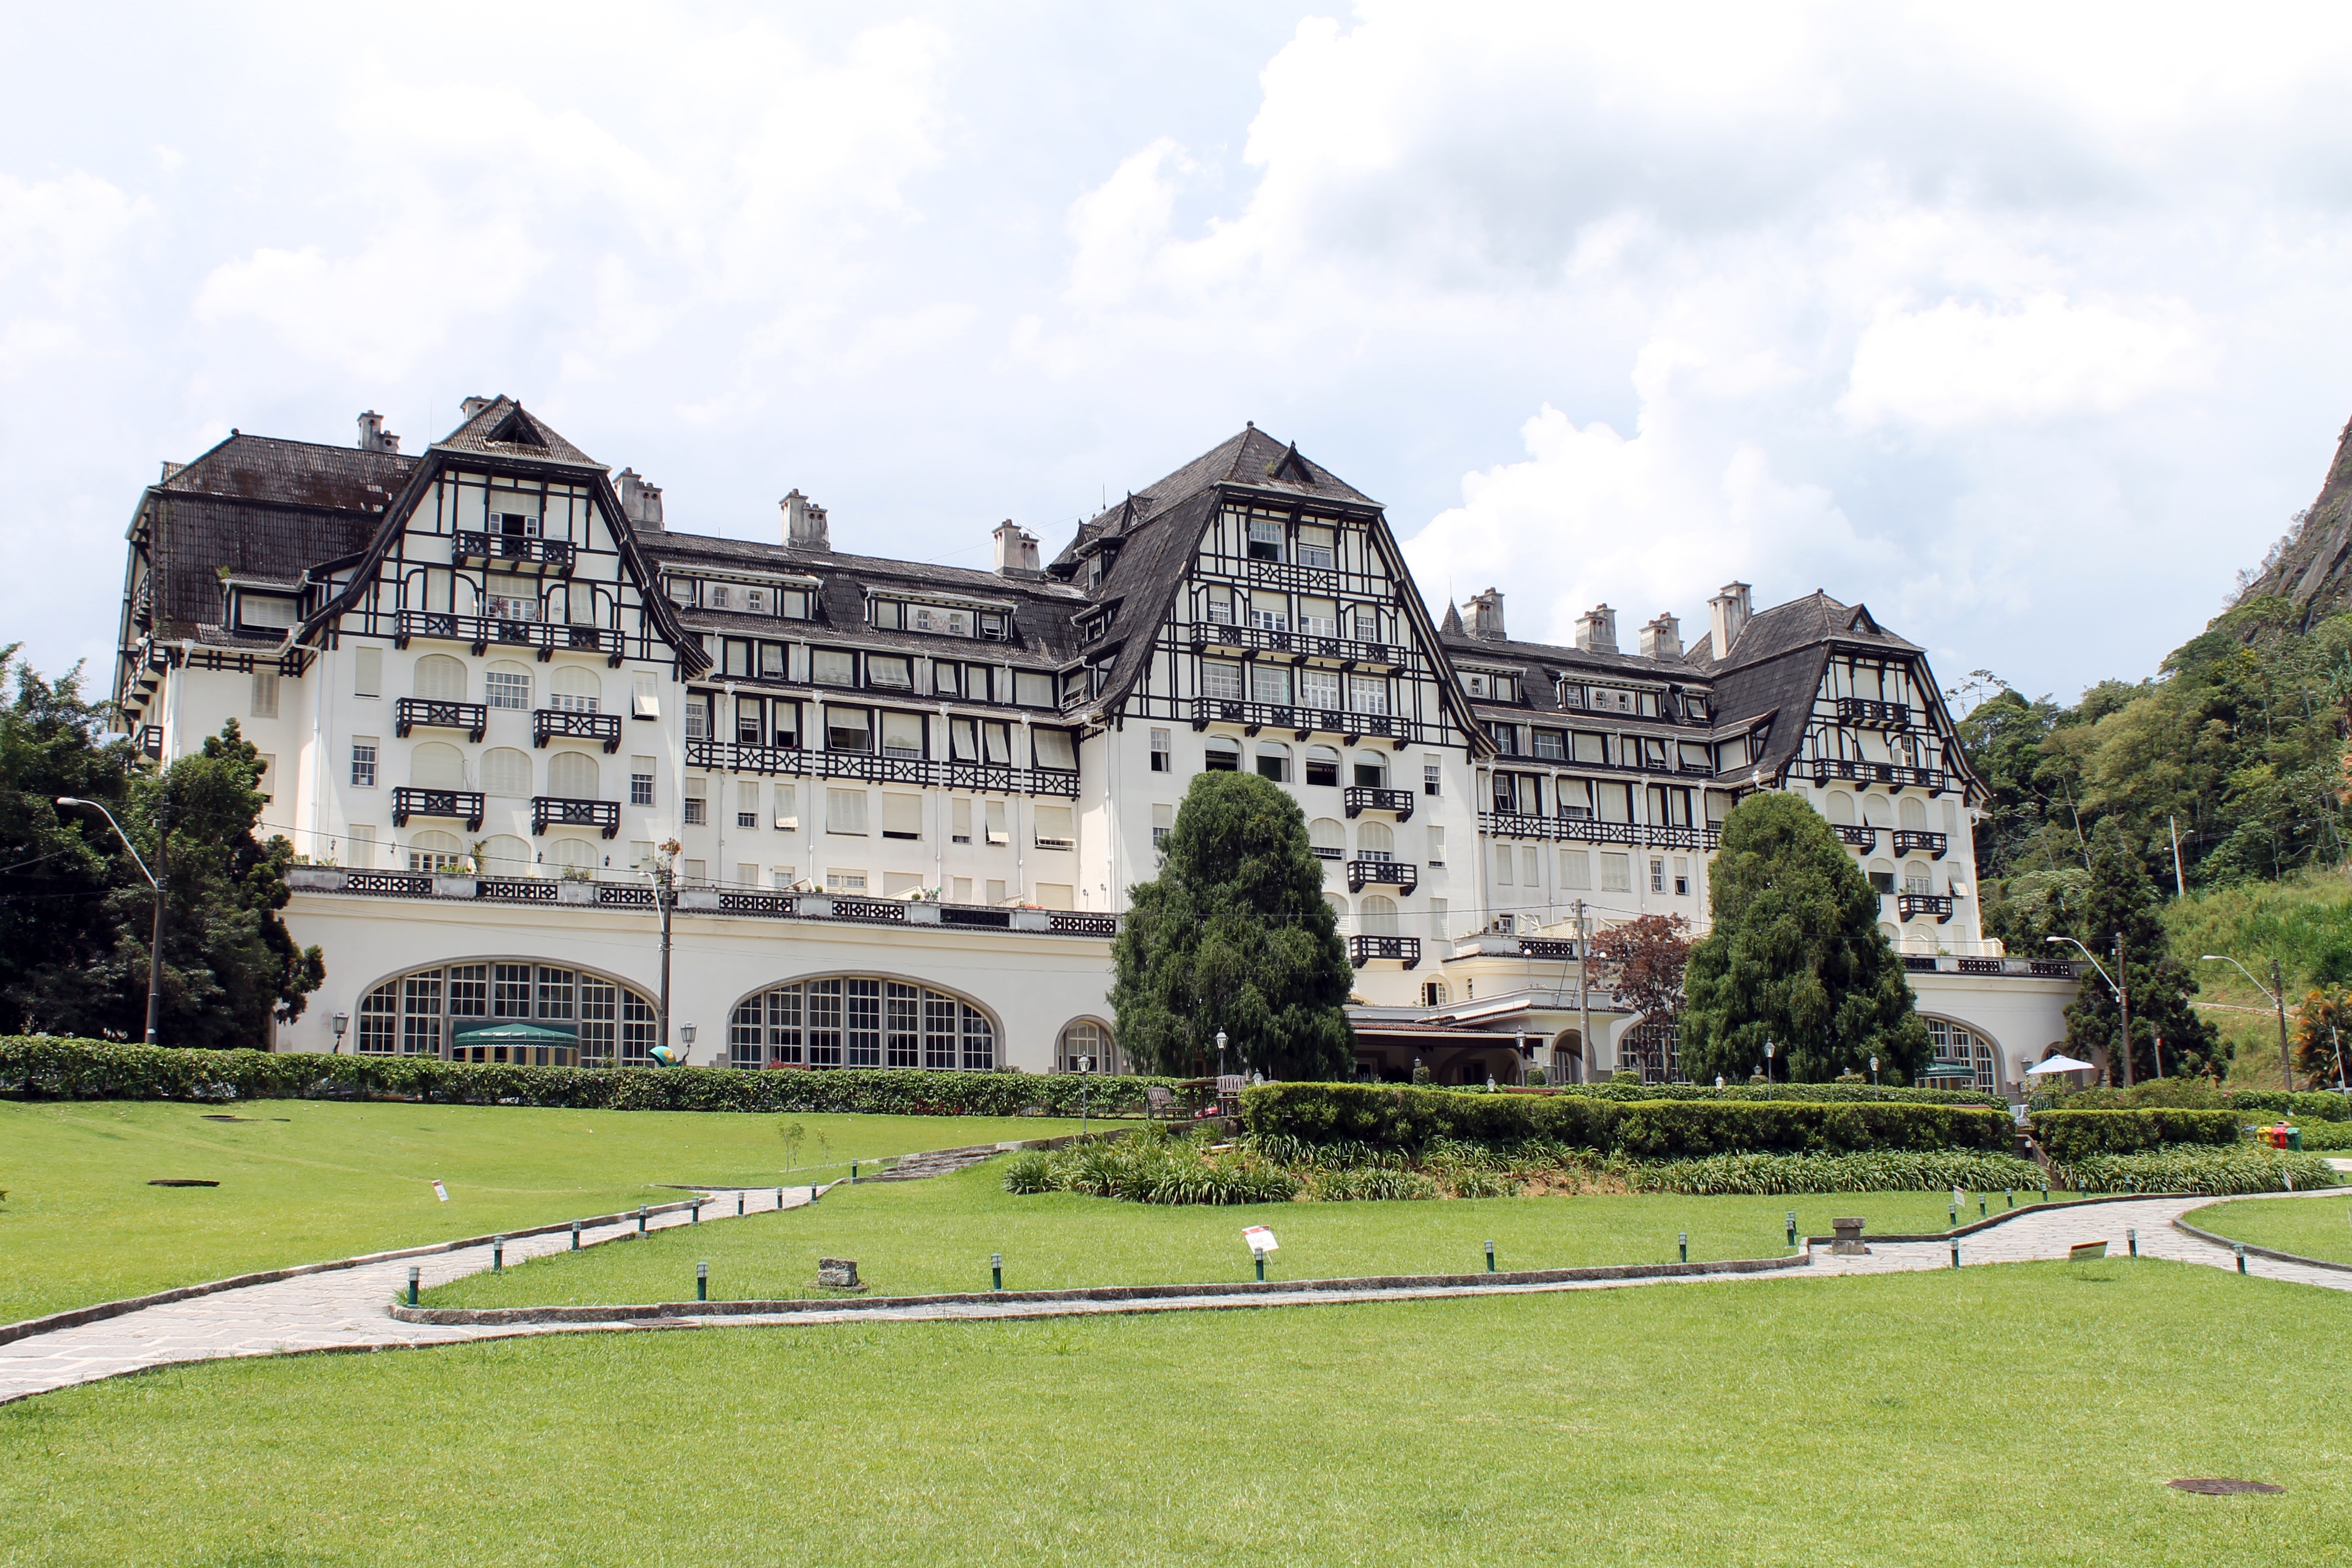
mansion, building, chateau, palace, castle, hotel, monastery, estate, brazil, stately home, imperial city, petropolis, historic site, quitandinha palace, hotel quitandinha